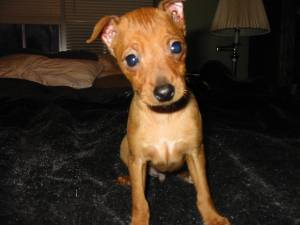
Breed: miniature pinscher